Elections in Norway

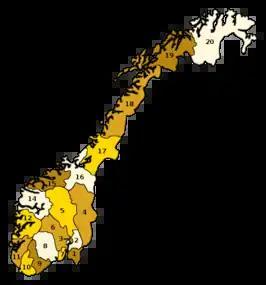
Electoral districts of Norway

Norway was up until 2018, divided into 19 counties, and each of the former counties is a constituency in the election. Each constituency elects a pre-calculated number of seats in the Parliament, the Storting, based on the population and geographical area of the constituency. Each inhabitant scores one point and each square kilometer scores 1.8 points. This calculation is done every eight years. This practice has been criticized because in some larger counties with sparse population a single vote counts more than in other more densely populated counties. Others claim that counties with a scattered and sparse population situated far away from the central administration should have a stronger representation in the Parliament. In recent elections a vote in the northernmost county Finnmark has counted approximately twice a vote in the capital Oslo or the surrounding county Akershus.